Kegworth air disaster

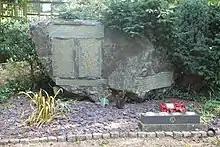
Memorial garden at Kegworth cemetery

During the final approach to the East Midlands Airport, the pilots selected increased thrust from the operating, damaged engine. This led to an engine fire, caused by the tip of the fan blade dislodging from the cowling, going into the core of the engine and causing it to cease operating entirely. The ground proximity warning system activated, sounding several "glideslope" warnings. The pilots attempted to restart the right engine by windmilling, but the aircraft was by now only 900 feet above the ground and flying too slowly for a restart. At 20:24:33, Captain Hunt broadcast to the passengers via the aircraft's public-address system: "Prepare for crash landing", instructing passengers to take the brace position. The stick shaker then activated. Just before crossing the M1 motorway at 20:24:43, the tail and main landing gear struck the ground at a speed of and the aircraft bounced back into the air and over the motorway, knocking down trees and a lamp post before crashing on the far embankment around short of the active runway's paved surface and about from its threshold. The aircraft broke into three sections. This was adjacent to the motorway, but no vehicles were travelling on that part of the M1 at the moment of the crash.